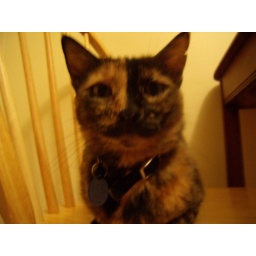
this kitty has a black mustache. that makes her cool in my book